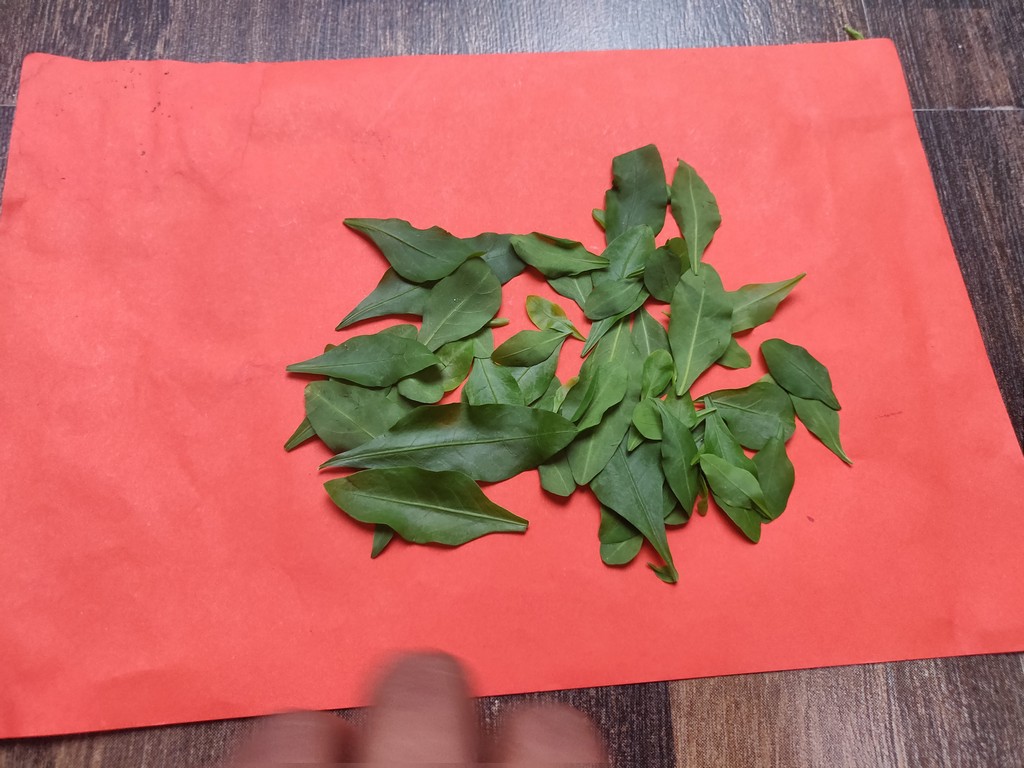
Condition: Healthy
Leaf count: multiple
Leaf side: unknown